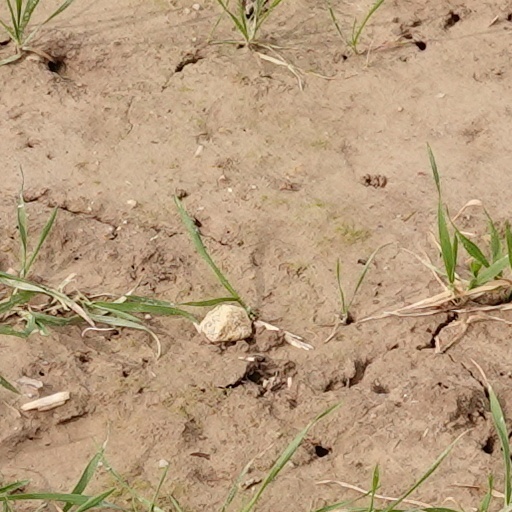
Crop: wheat